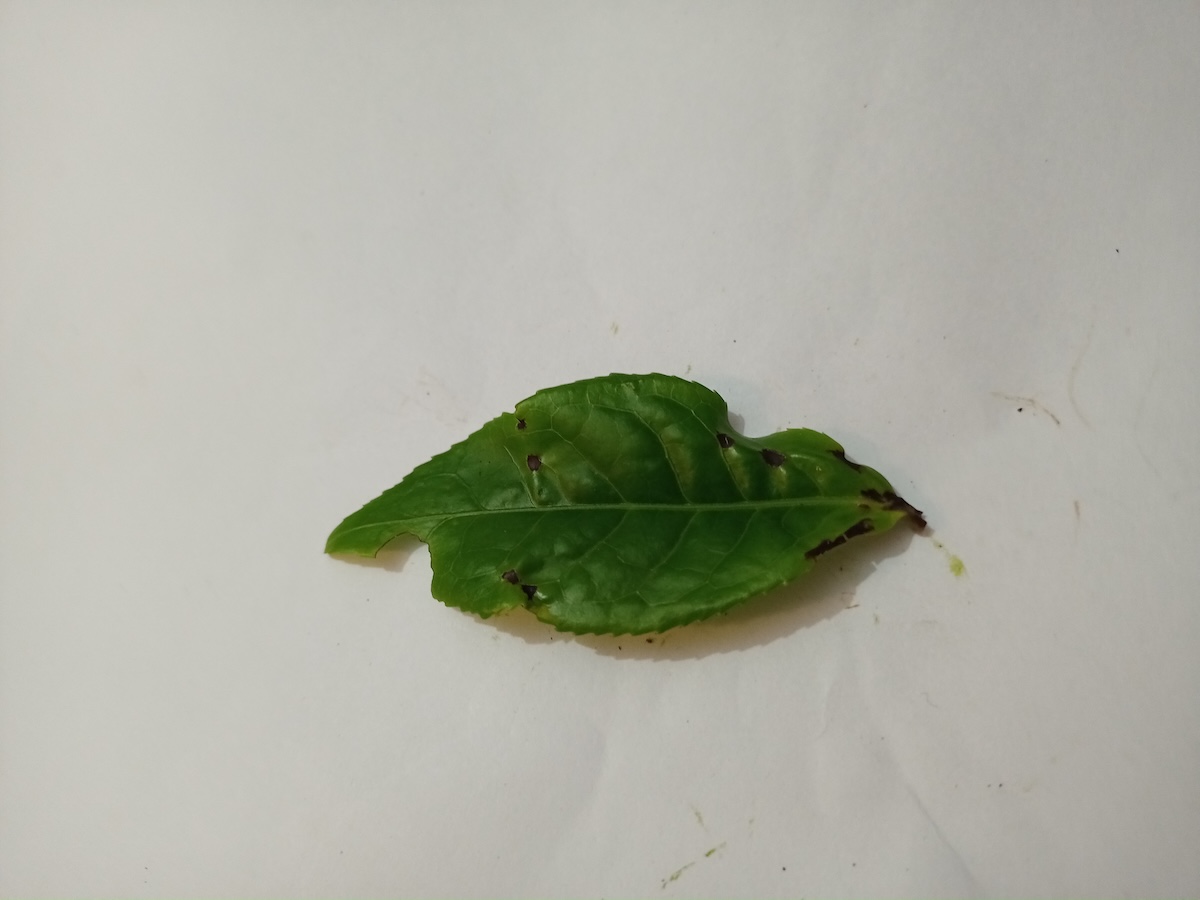
Label: Helopeltis